Victorious

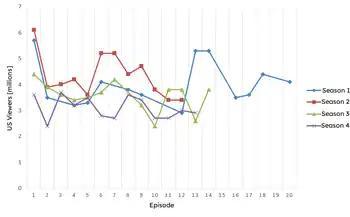
Graph of "Victorious" US Viewership

The series' premiere did well among viewers. The first episode, advertised as a "sneak preview" of the series, aired after the 2010 Kids' Choice Awards on March 27, 2010, to 5.7 million viewers, the second-highest premiering live-action Nickelodeon series to date. Its second episode was advertised as the series' official premiere and drew 3.48 million viewers. By comparison, Nickelodeon's "Big Time Rush" received 3.5 million viewers for its "sneak preview" debut in November 2009, and 7.1 million total viewers for its "premiere" in January 2010.